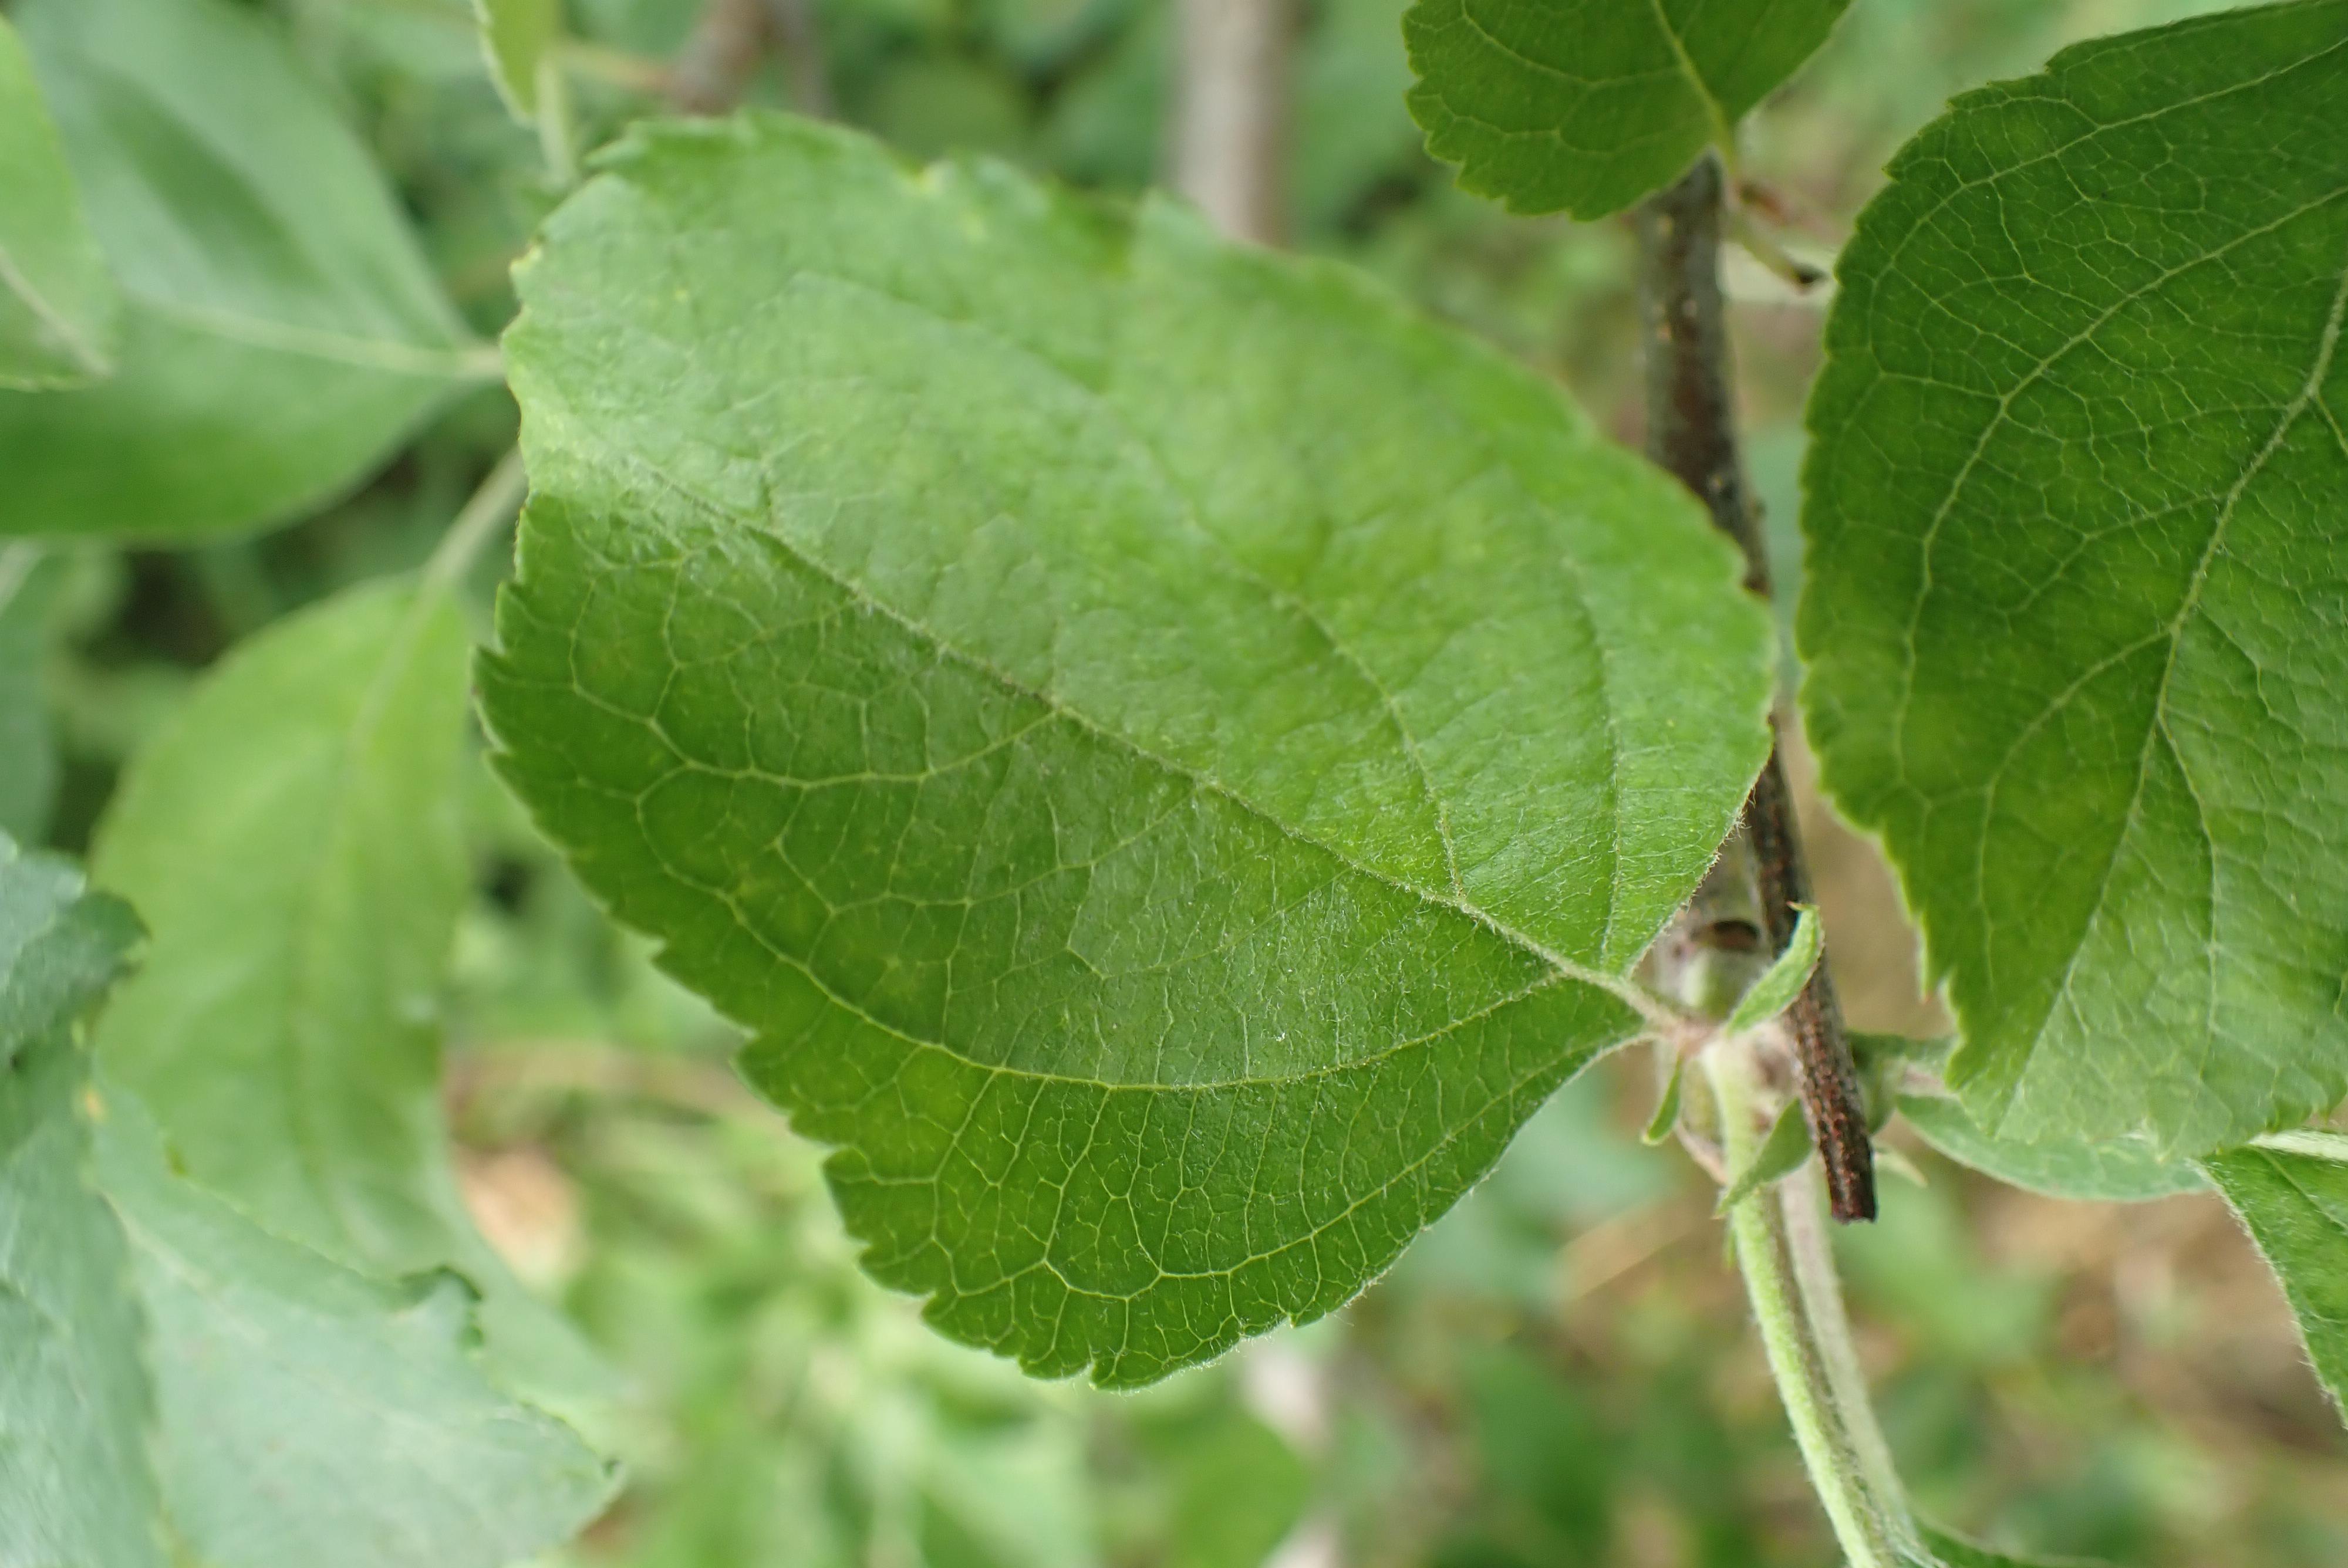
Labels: healthy